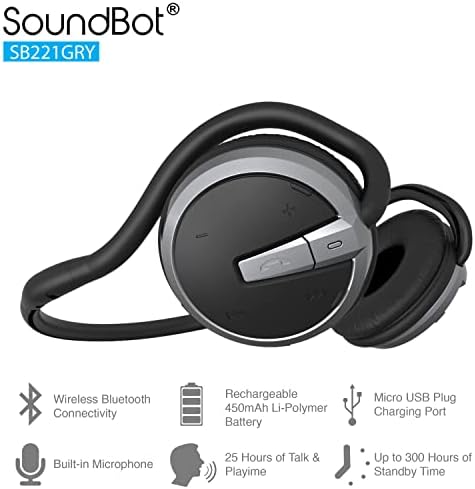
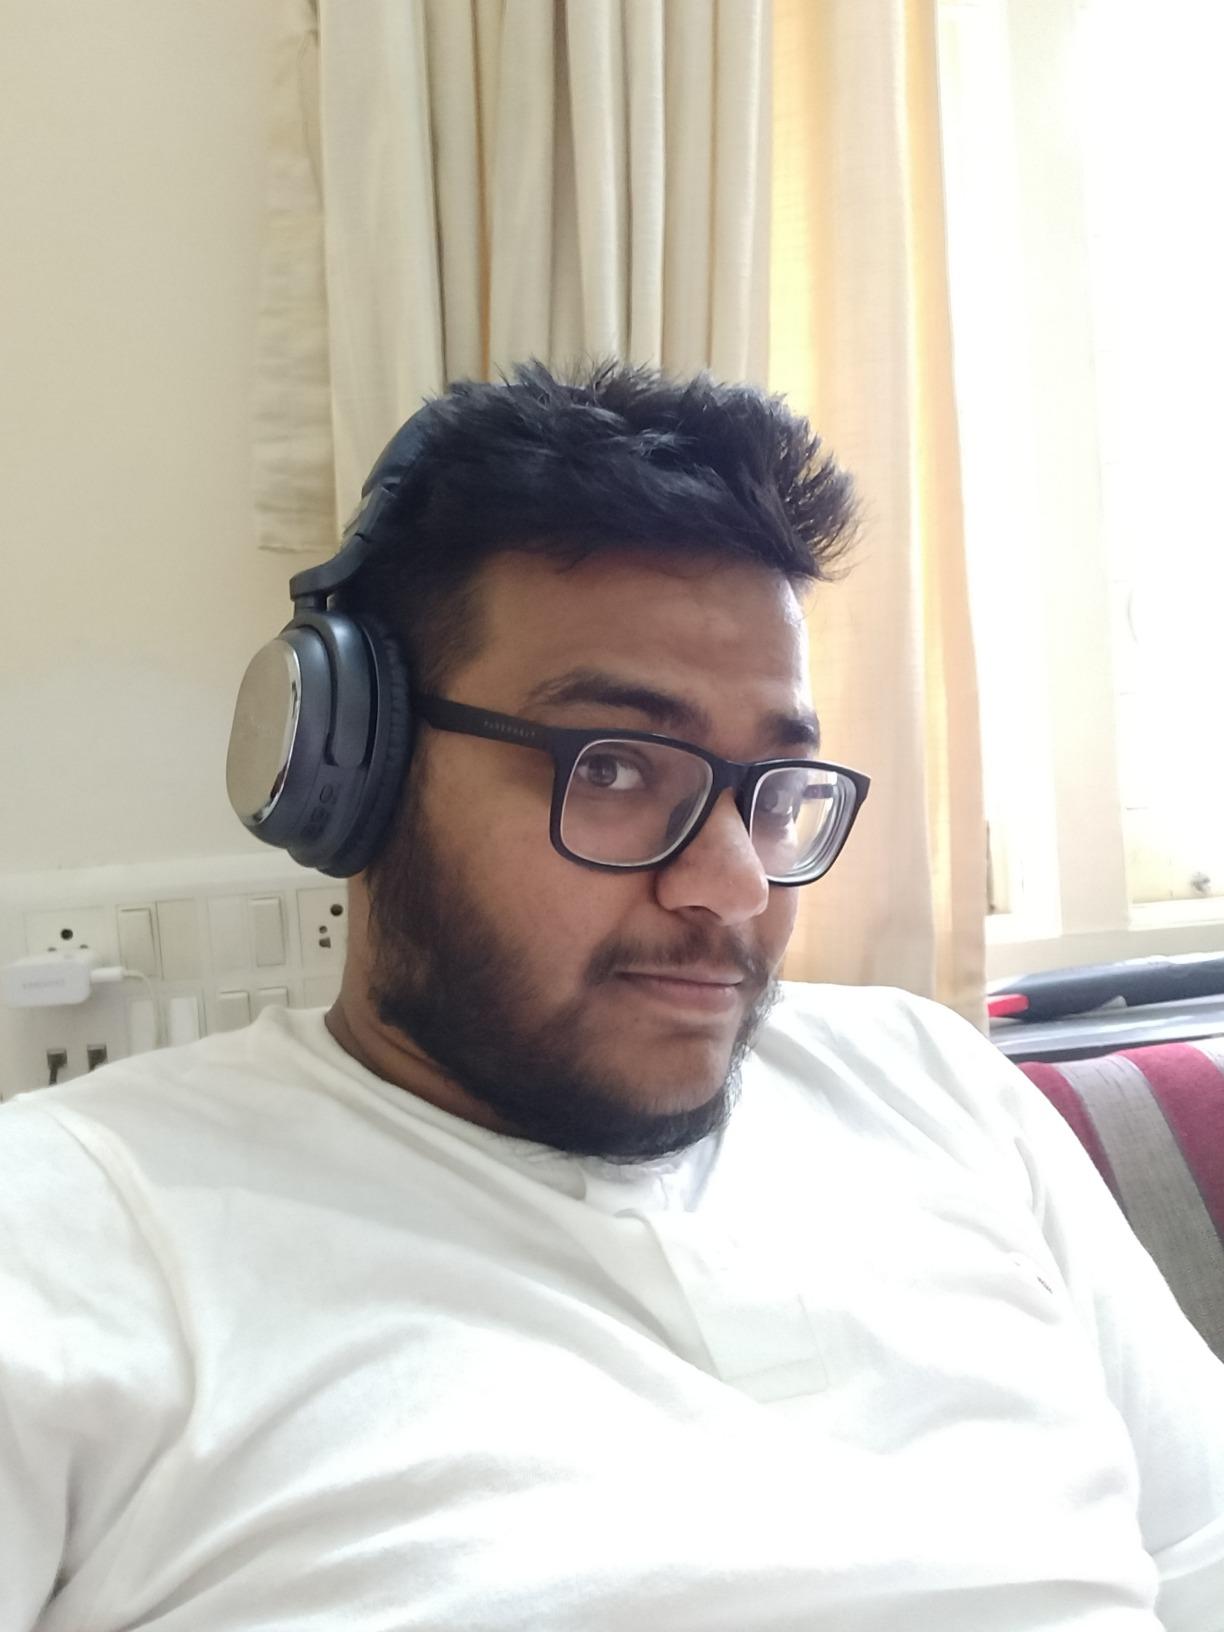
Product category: headphones
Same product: no